Edna Maison

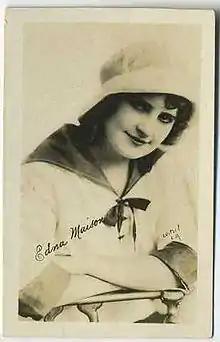
Maison, 1910s

Edna Maison (born Carmen Edna Maisonneuve or Carmen Edna Maisonave; August 17, 1892 – January 11, 1946) was an American silent film actress.